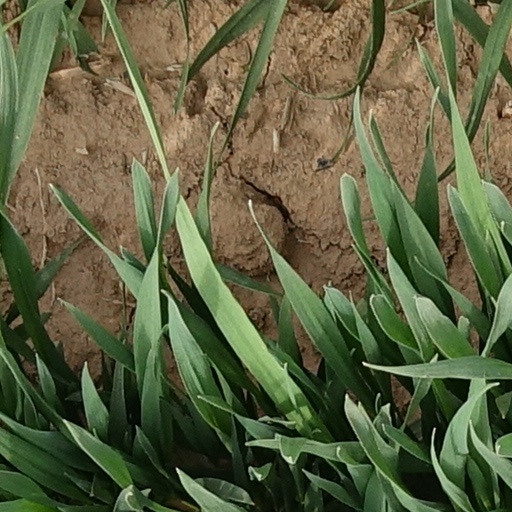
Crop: wheat